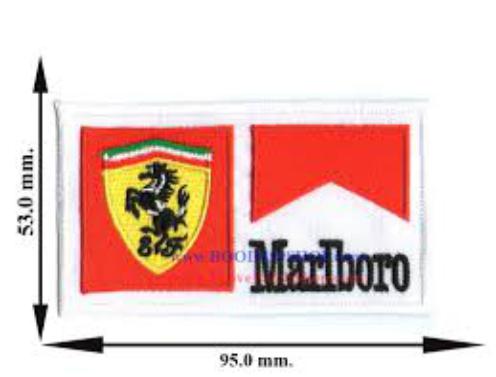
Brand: marlboro
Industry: Necessities